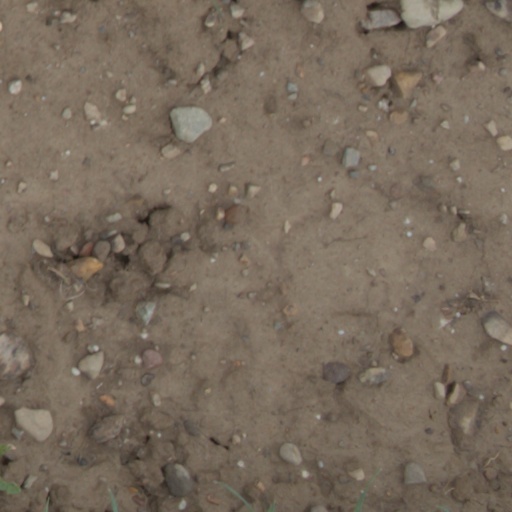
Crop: wheat